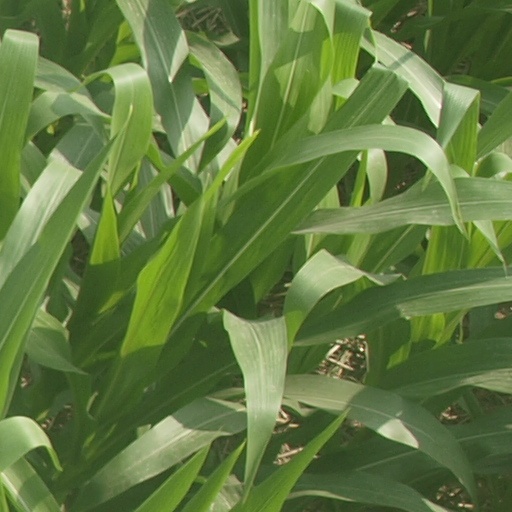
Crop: maize; corn